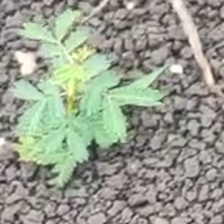
Weed species: Dwarf_cassia_(Chamaecrista pumila)